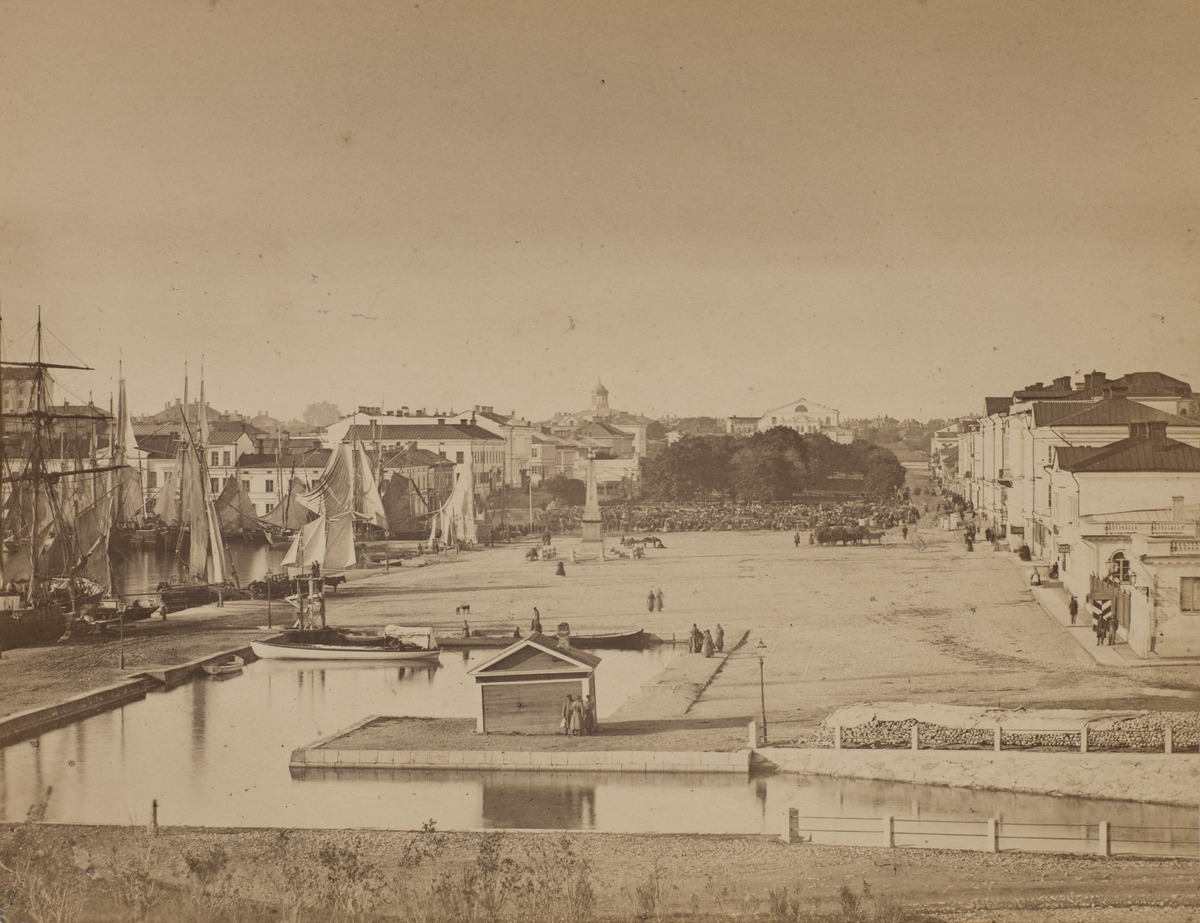
Näkymä Kauppatorille Katajanokan suunnasta, oikeassa reunassa mm
sisällön kuvaus: Näkymä Kauppatorille Katajanokan suunnasta, oikeassa reunassa mm. Pohjoisesplanadin rakennukset 1, 3 ja 5, taustalla Esplanadin puisto. Kolera-altaassa purjelaivoja.

Kuvan alle pohjustuspahviin painettu teksti "Salu-torget". Kuvan alla, sen vasemman alakulman alle on pohjustuspahviin painettu teksti "Photogr. af C.A. Hårdh". mustavalkoinen
Kuvaaja: Hårdh, C.A., valokuvaaja
Ajankohta: kuvausaika 1860-1869
Paikka: Suomi, Uusimaa, Helsinki, Katajanokka Helsinki, Kauppatori
Aiheet: torit, satamat, tiilirakennukset, puurakennukset, purjelaivat, merivesi, kaupunkiväestö